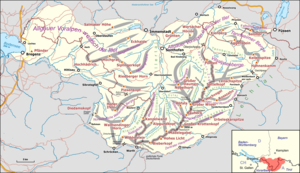
Les Alpes d'Allgäu sont un massif des Préalpes orientales septentrionales. Elles s'élèvent entre l'Autriche et l'Allemagne, au sud de l'Allgäu, un territoire germanique qui leur donne son nom.